Australian modernism

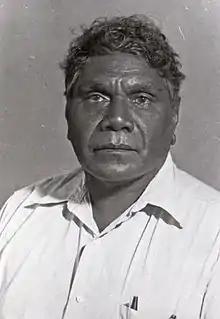
Albert Namatjira

Albert Namatjira is an Indigenous artist born in Hermannsburg in central Australia, who painted water-colour landscapes. He is one of the most well-known Modernist Indigenous artists in the western sense of the word. His style was heavily influenced by the artists Rex Battarbee and John Gardner. His first exhibition in Melbourne in 1938 sold out, and his work became very popular. He continued his legacy by sharing his skills with other men who lived around him, inspiring a whole new generation of artists.